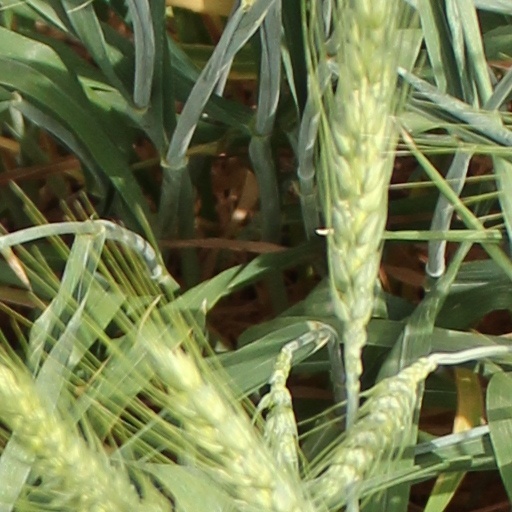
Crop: wheat